Antigonus III Doson

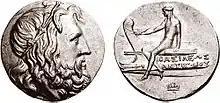
Silver tetradrachm struck sometime during the reign of Antigonus. : head of Poseidon wearing wreath of marine plants; : Apollo seated on the prow of a ship.

Antigonus III Doson was king of Macedon from 229 BC to 221 BC. Antigonus was a member of the Antigonid dynasty through his paternal line.